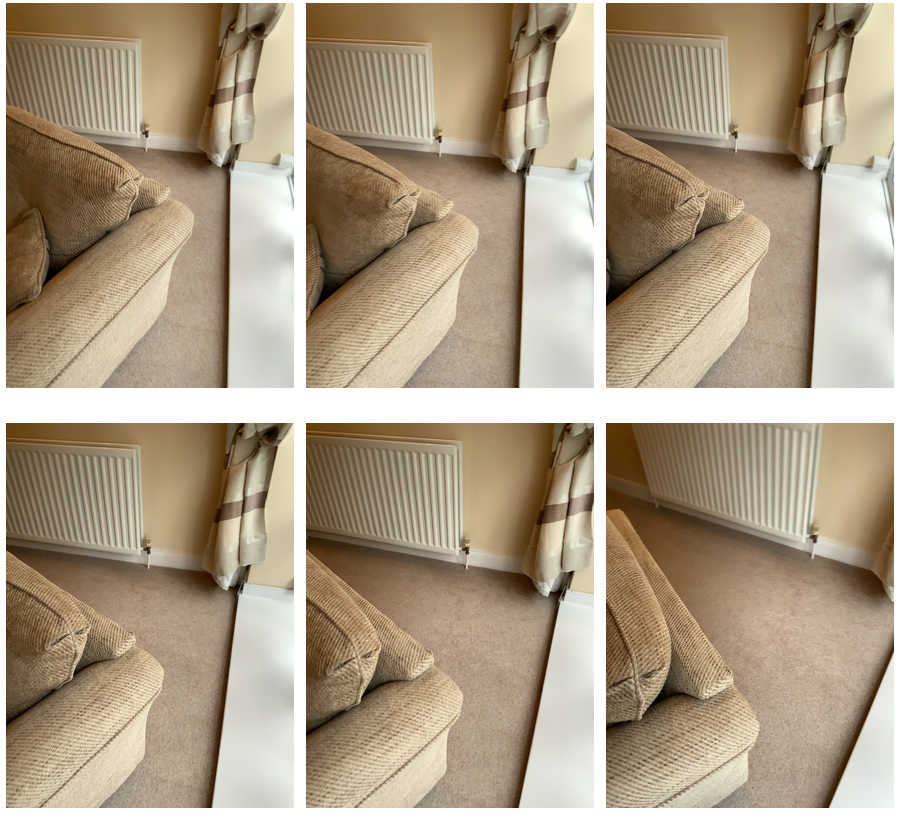Task instruction: Adjust the radiator.
Answer: {"task_instruction": "Adjust the radiator.", "nodes": ["knob", "radiator"], "edges": [{"functional_relationship": "adjust", "object1": "knob", "object2": "radiator", "spatial_relations": ["lower_than", "close"], "is_touching": true}], "action_type": "rotate", "function_type": "parameter_adjustment"}